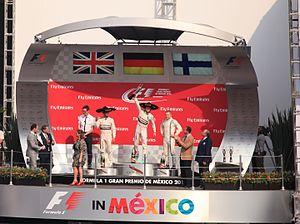
Le championnat du monde de Formule 1 2015, 66ᵉ édition du championnat du monde de Formule 1 comporte dix-neuf Grands Prix. Il débute le 15 mars 2015 à Melbourne en Australie et s'achève le 29 novembre 2015 à Abou Dabi aux Émirats arabes unis.
Le Grand Prix automobile du Mexique 2015, disputé le 1ᵉʳ novembre 2015 sur l'Autódromo Hermanos Rodríguez de Mexico, est la 933ᵉ épreuve du championnat du monde de Formule 1 courue depuis 1950. Il s'agit de la seizième édition du Grand Prix du Mexique comptant pour le championnat du monde de Formule 1 courue sur le même circuit et de la dix-septième manche du championnat 2015.